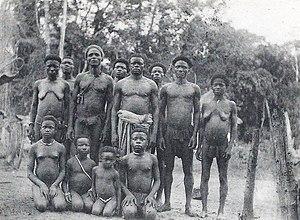
Chef Turumbu et sa famille. Congo. [carte postale recadrée] sans mention d'auteur, d'éditeur ou de date.
Turumbu est un peuple forestier vivant en République démocratique du Congo, principalement dans le territoire d'Isangi au district de Tshopo, des deux côtés du fleuve Congo.